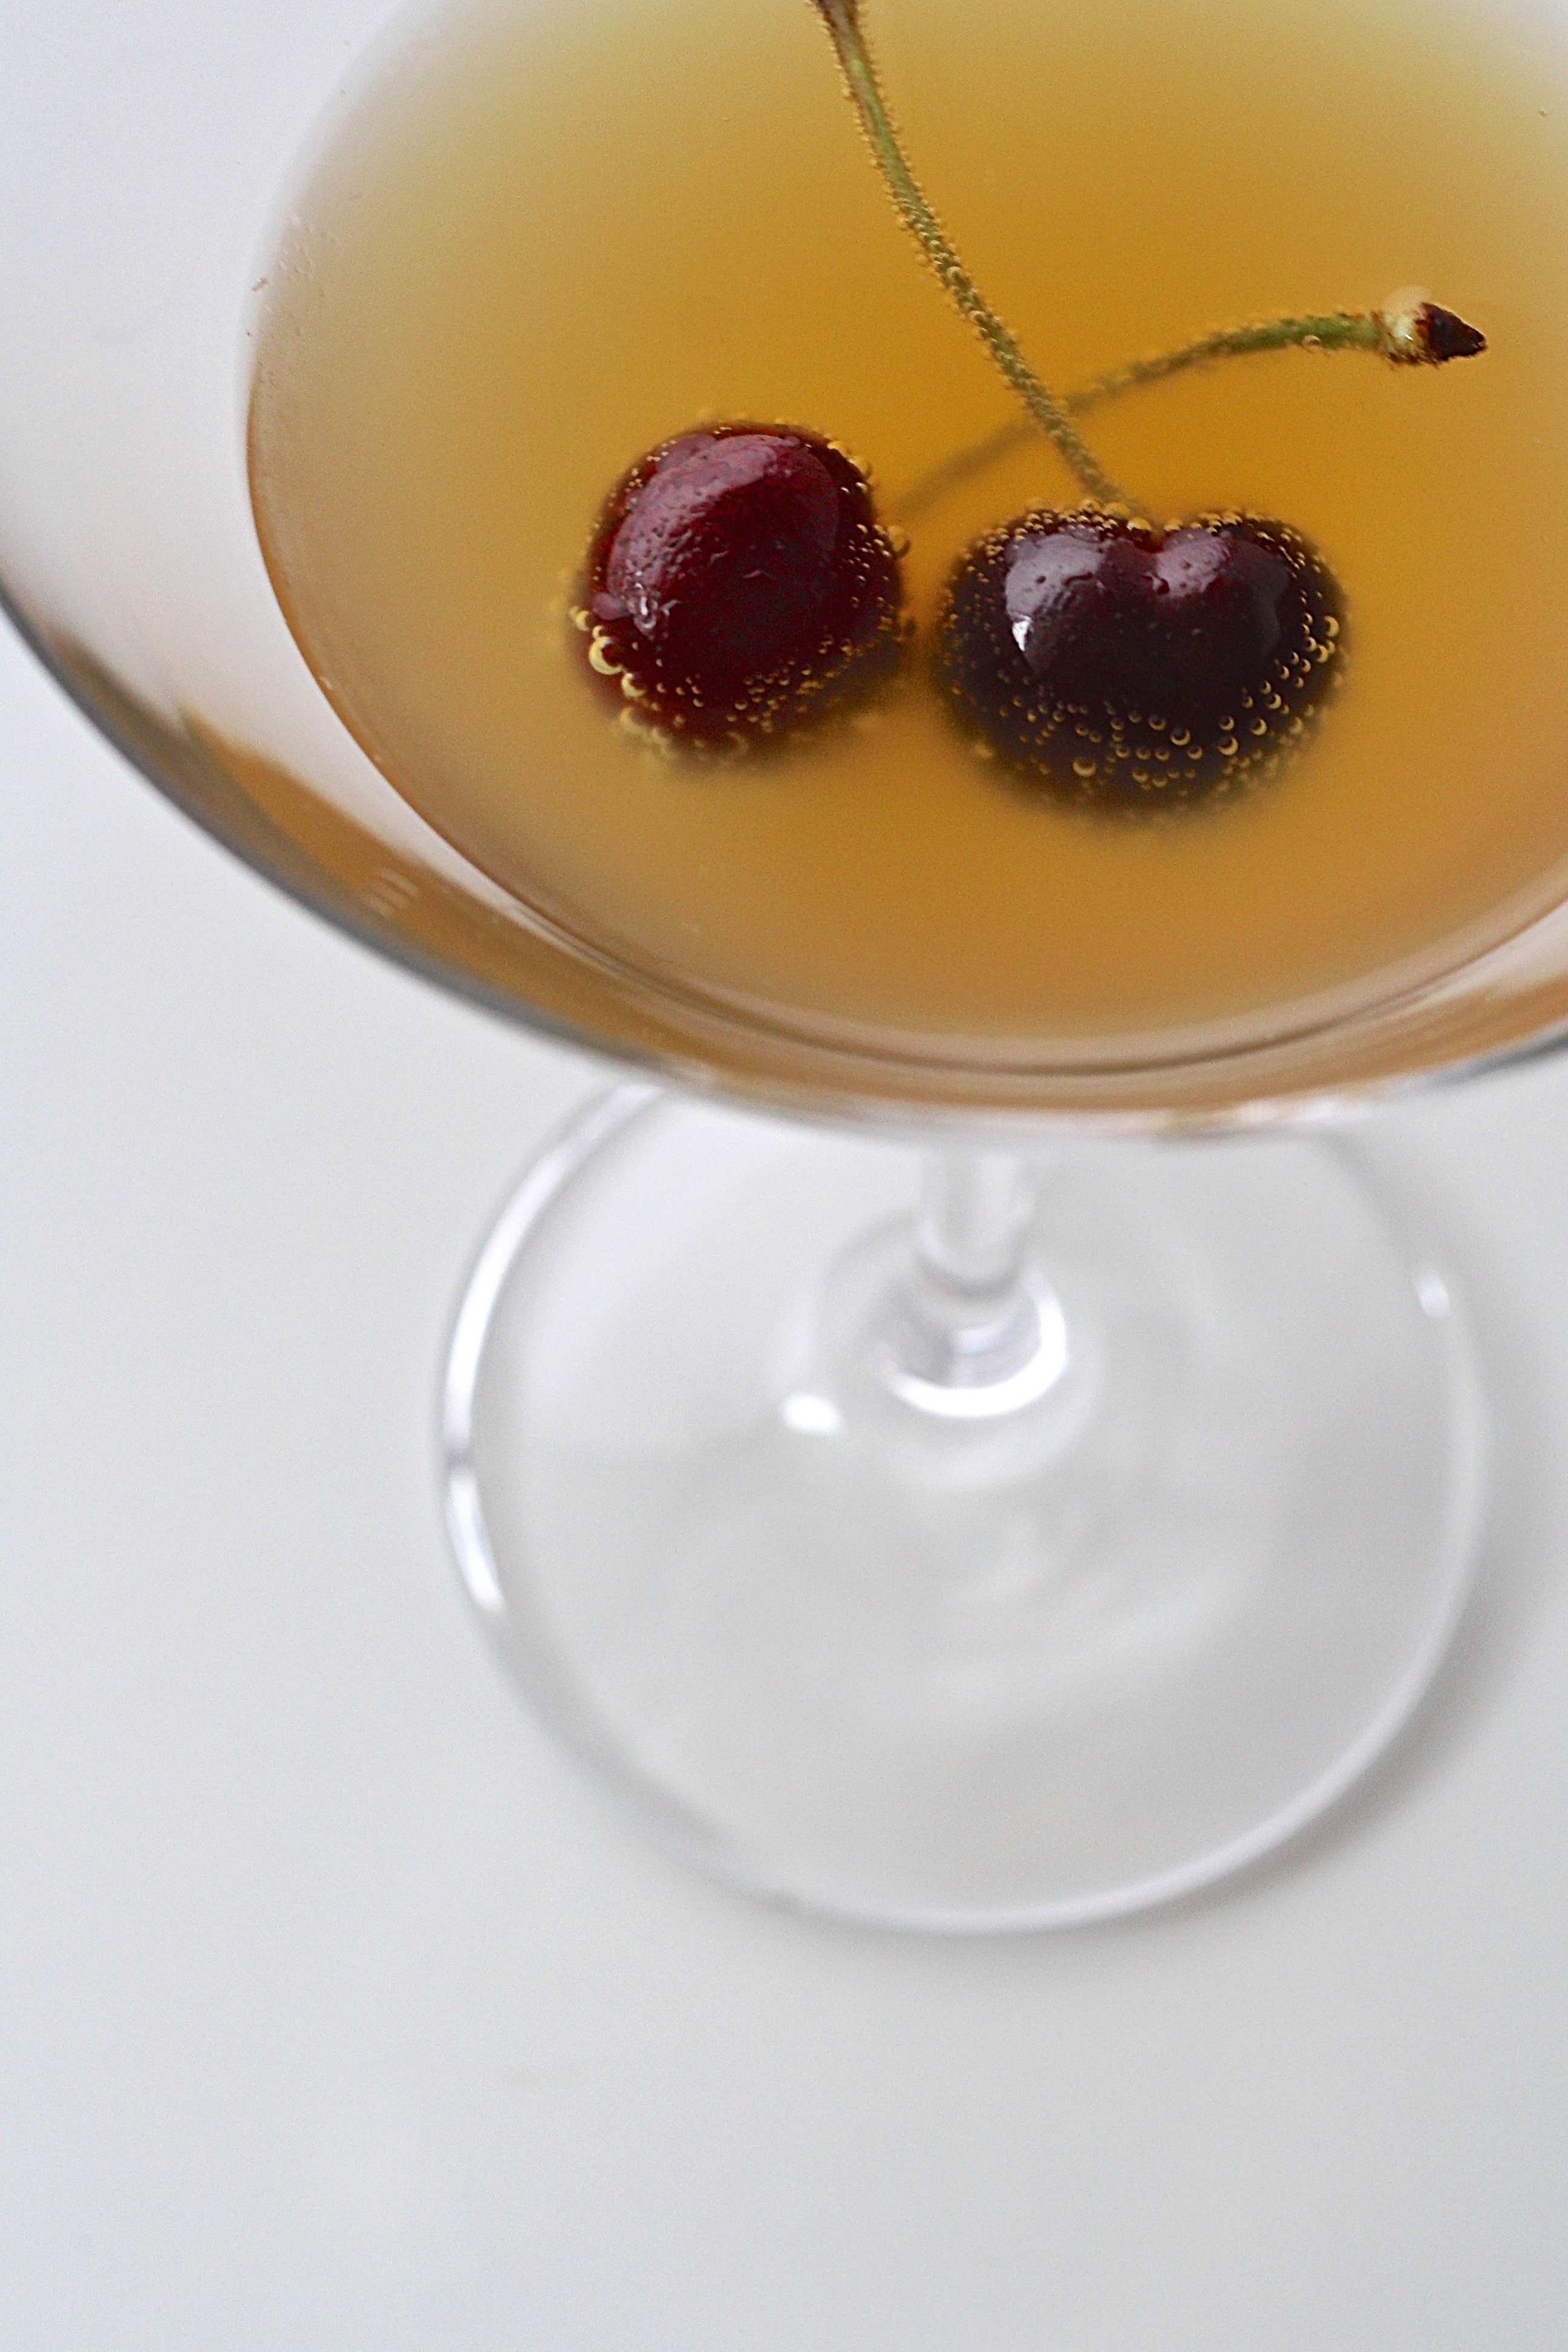
table, nature, wood, fruit, sweet, flower, glass, summer, bar, ripe, food, red, produce, color, macro, fresh, drink, juicy, healthy, dessert, delicious, cocktail, martini, freshness, vitamin, party, vegetarian, summertime, raw, bubbles, cherry, organic, cherries, martini glass